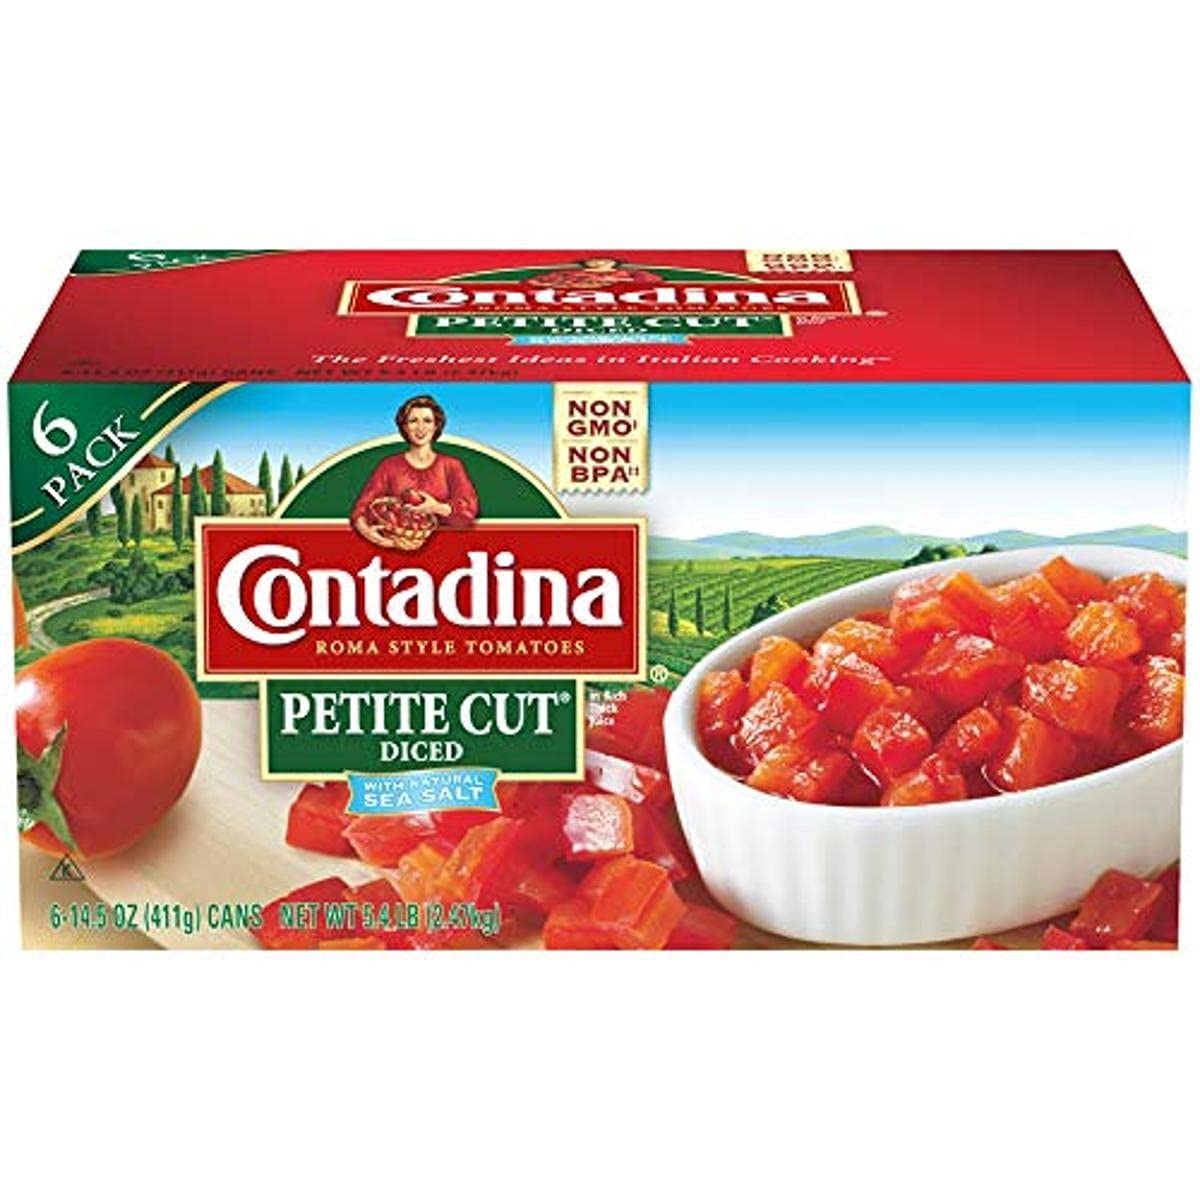
Item Name: Contadina Canned Petite Cut Diced Tomatoes, 14.5 oz (Pack of 6 Cans)
Bullet Point 1: RIPE FOR THE MOMENT: Contadina Petite Cut Diced Tomatoes are picked at the peak of freshness. Contadina tomatoes provide a fresh take on classic taste with robust flavor, ready to cook into mouth-watering spaghetti, lasagna, pizza, pasta or more Italian favorites.
Bullet Point 2: 100% ROMA TOMATOES: Known for their exquisite taste and low seed count, Contadina Roma tomatoes are a staple in Italian kitchens, providing a genuine and robust flavor to any dish.
Bullet Point 3: NON-GMO: Contadina tomatoes contain no artificial flavors and are ready to create an unparalleled culinary experience, bringing the genuine taste of Italy to your table any night of the week.
Bullet Point 4: EASY STORAGE: Contadina Petite Cut Diced Tomatoes, 14.5 oz cans are easy to store in your pantry, and ready to use anytime in family style meals. Each can of Contadina tomatoes is carefully packed, ensuring freshness and superior taste, ready to provide you with a delicious foundation for a variety of dishes.
Bullet Point 5: AUTHENTIC ITALIAN FLAVOR: Since 1918, Contadina has been creating high-quality Roma tomatoes, making it easy to elevate the Italian standard. These high quality, delicious tomatoes are perfect for every meal and moment.
Value: 87.0
Unit: Ounce

Price: 6.54